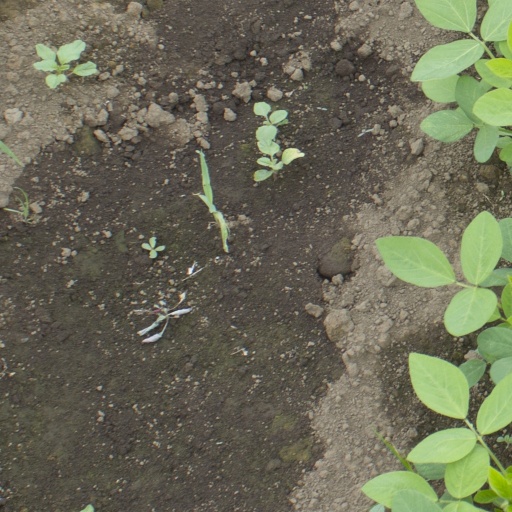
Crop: soybean